Per Bredesen

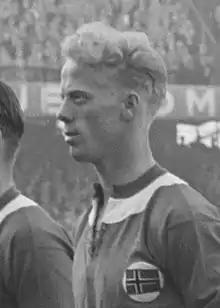
Bredesen in 1951

Per Bredesen (22 December 1930 – 3 October 2022) was a Norwegian footballer. He played as an inside forward for a number of Italian clubs, and was one of the first Norwegian footballers to achieve success in a foreign league.